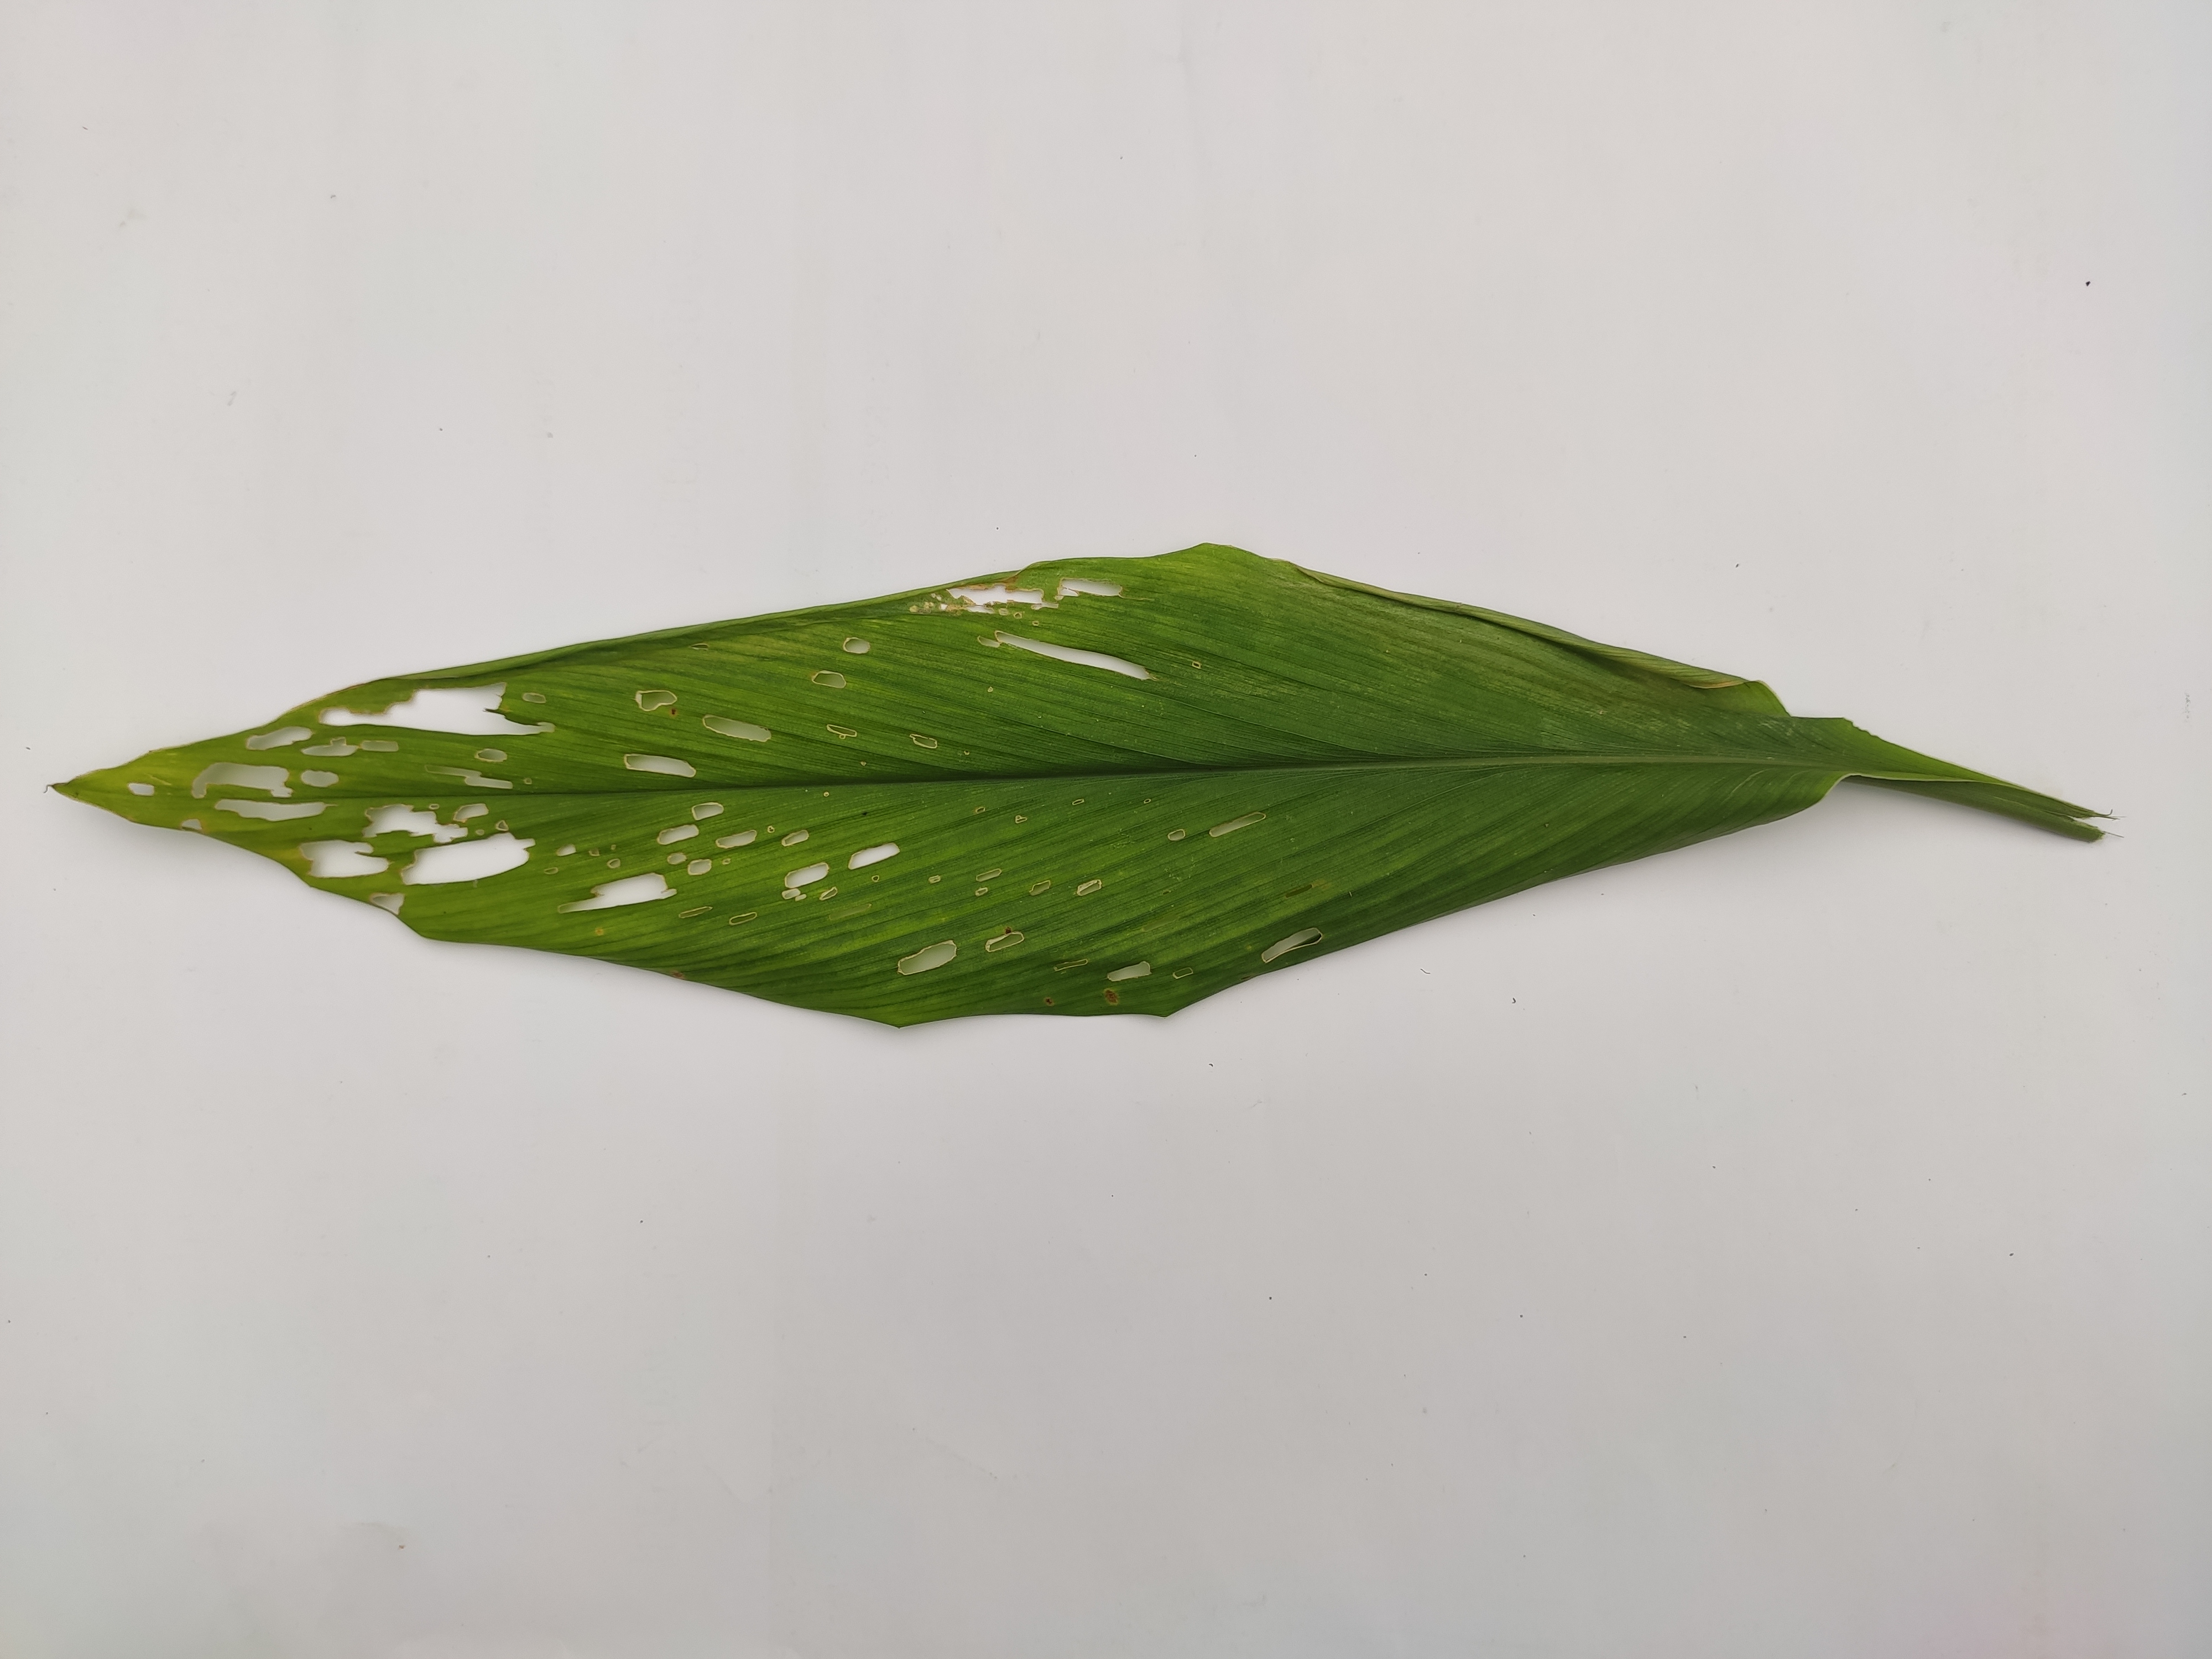
Label: Aphids_Disease